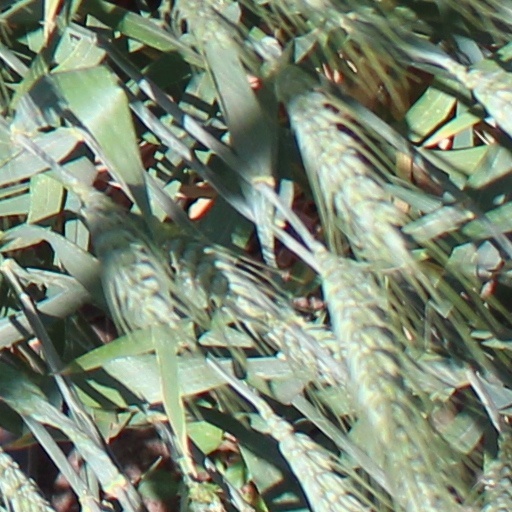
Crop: wheat